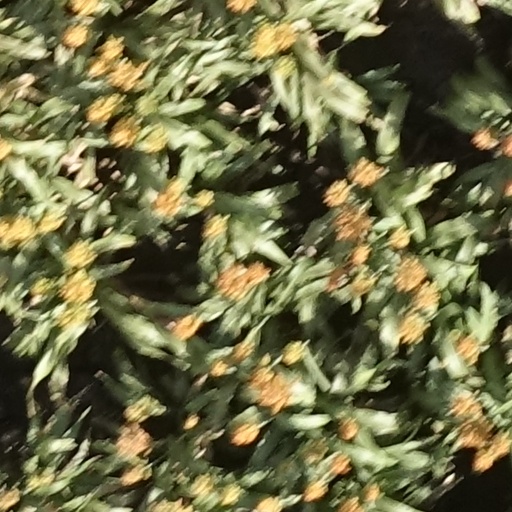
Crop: sorghum